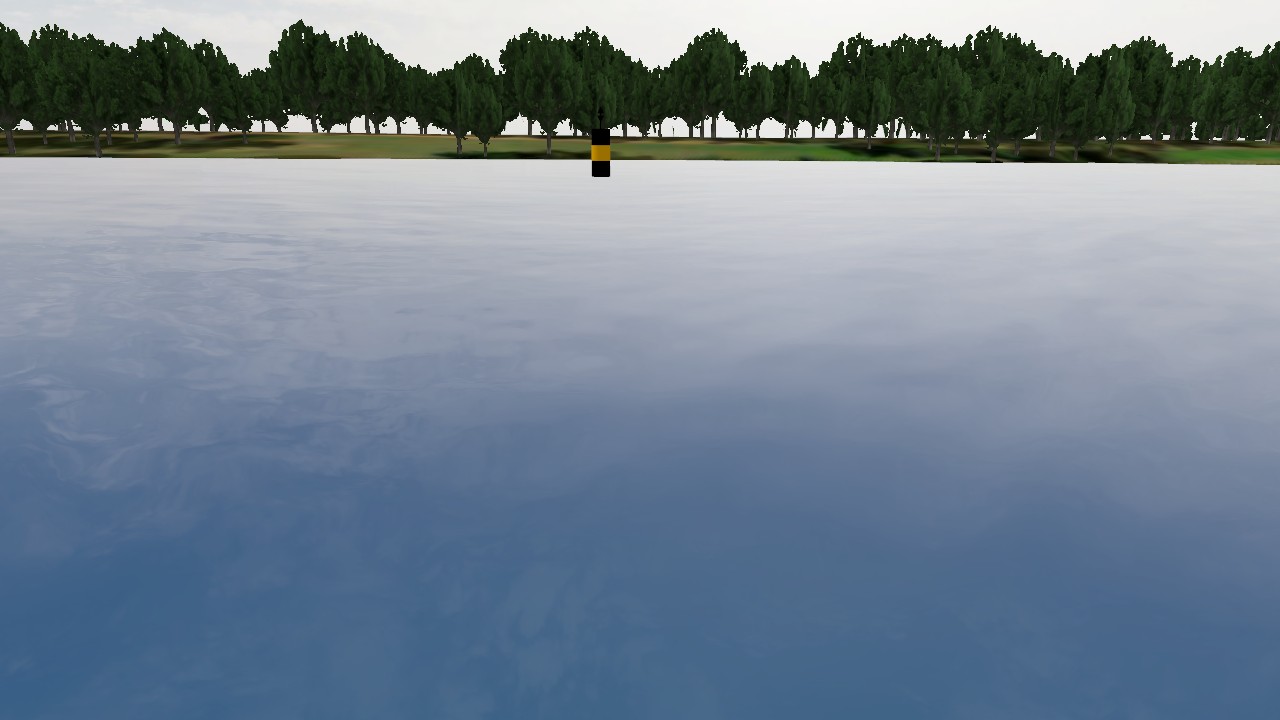
Label: cardinal_east
Descriptions: resembles two triangles joined at their bases ||| black yellow black, three horizontal bands ||| two cones with base to base on the buoy top mark ||| yellow middle band between two black bands